Parasang

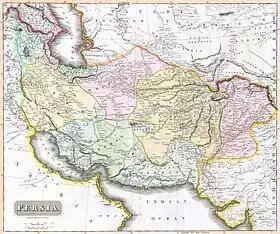
1814 map of Persia during the Qajar dynasty, with scale bars in the bottom left corner for both British Statute Miles and "Persian Farsangs or Parasangs"

The parasang, also known as a farsakh (from Arabic), is a historical Iranian unit of walking distance, the length of which varied according to terrain and speed of travel. The European equivalent is the league. In modern terms the distance is about 3 or 3½ miles (6 km).